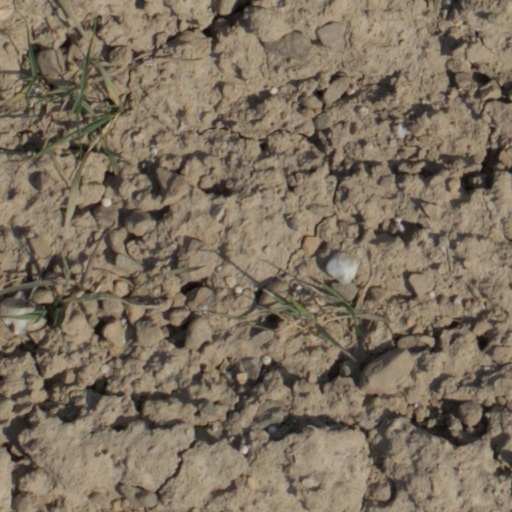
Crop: wheat